Mega Man & Bass

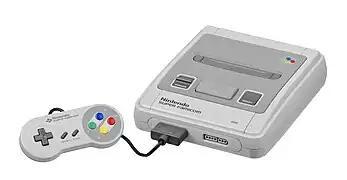
"Mega Man & Bass" was initially released for the Super Famicom.

"Mega Man & Bass" was developed for the Super Famicom after the release of "Mega Man 8", which preceded "Mega Man & Bass" on the PlayStation and Sega Saturn. According to series producer Keiji Inafune, "Mega Man & Bass" was intended for younger players who still owned a Super Famicom and did not have the means to experience "Mega Man 8" on one of the newer systems. "Even though trying to bridge out a new title on the [Super Famicom] was a little backwards at the time, we didn't want to make a half-hearted attempt at it," Inafune explained. The design team included several new employees, as well as members of previous "Mega Man" games. Inafune required them to make the game "as hardcore as possible". Designer Hideki Ishikawa recalled the development of "Mega Man & Bass" as "one big party". The staff attempted to create an original game while avoiding the "same old, same old [...] pitfall" that so many long video game series suffer and "had a lot of fun doing it".